Roman Balayan

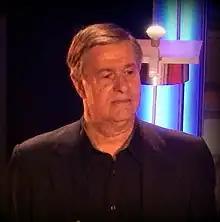
Balayan in 2014

Roman Gurgenovich Balayan (born 15 April 1941, Nerkin Horatagh, Nagorno-Karabakh Autonomous Oblast, Soviet Union) is a Ukrainian-Armenian film director.